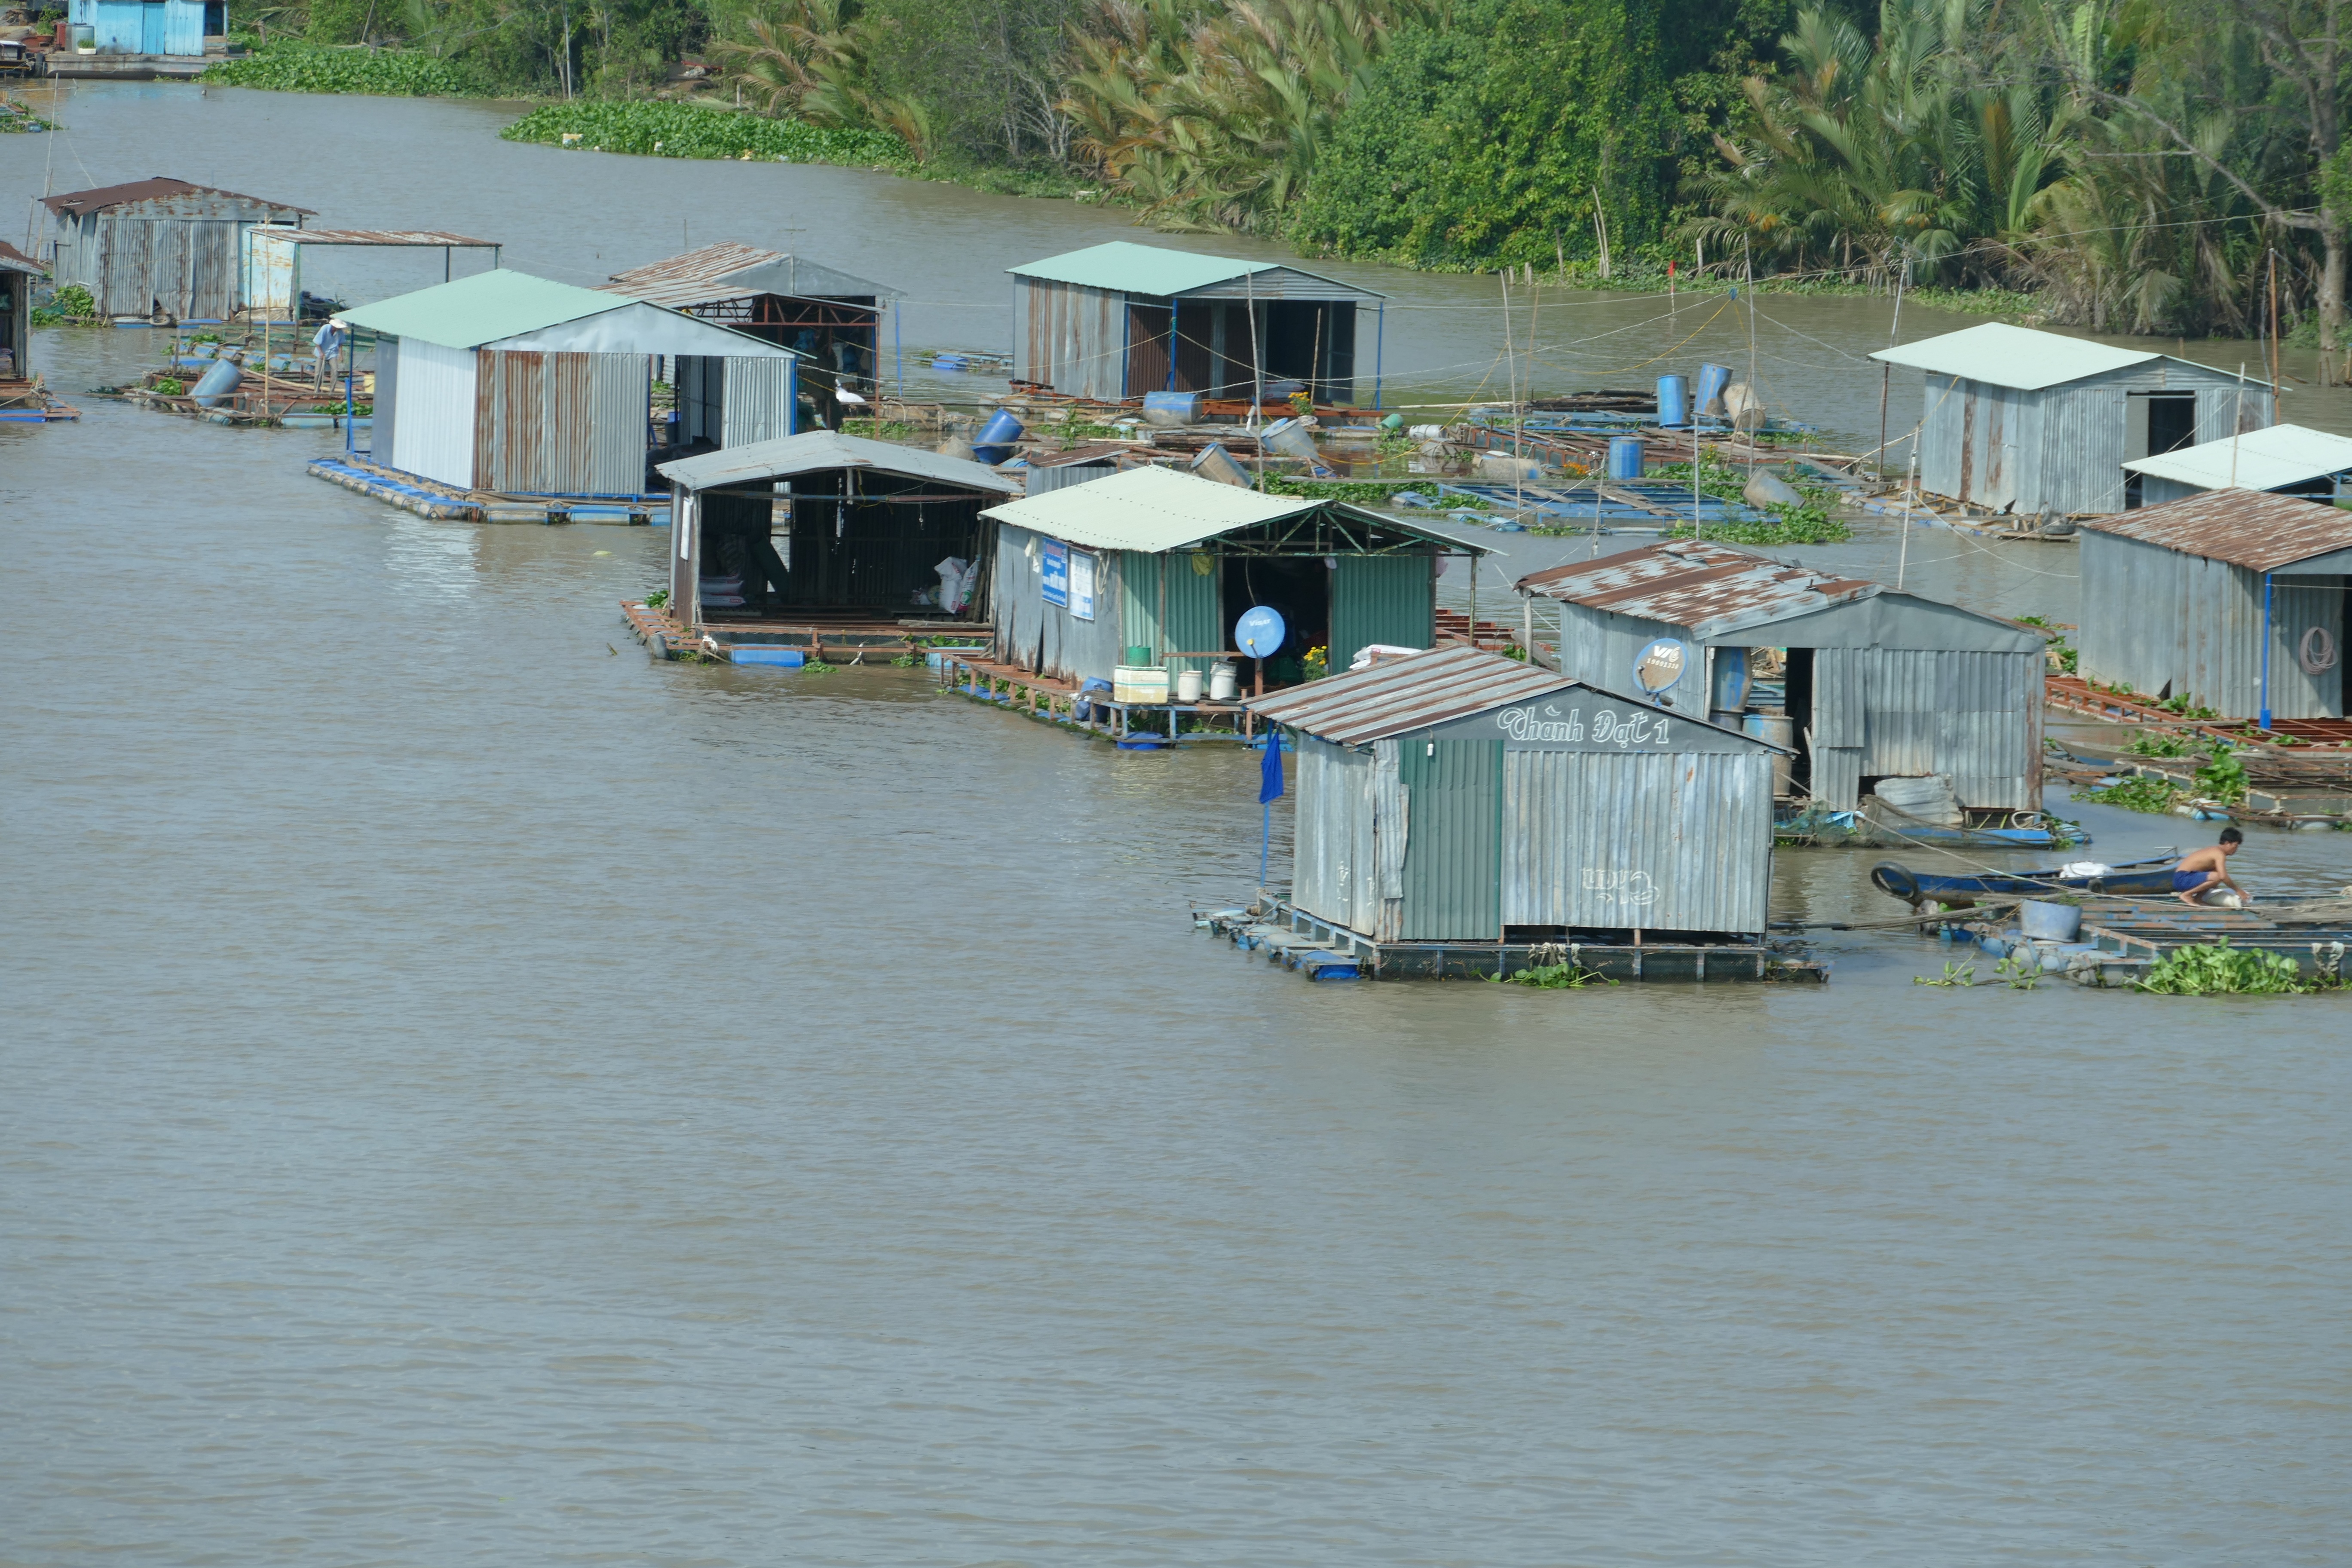
dock, river, hut, live, vehicle, flood, asia, apartment, waterway, disaster, poverty, channel, vietnam, corrugated sheet, can tho, residential area